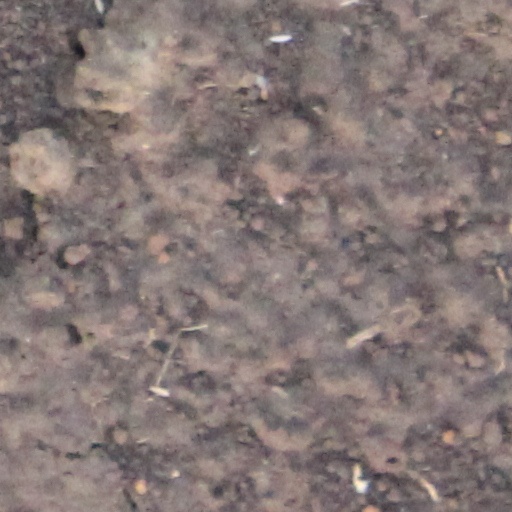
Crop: wheat